Local linearization method

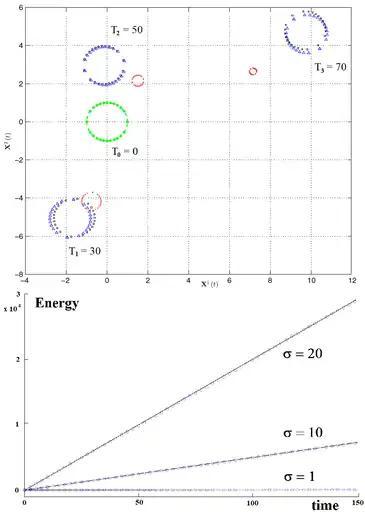
Fig. 4, Top: Evolution of domains in the phase plane of the harmonic oscillator (7.6), with ε=0 and ω=σ=1. Images of the initial unit circle (green) are obtained at three time moments "T" by the exact solution (black), and by the schemes "SLL1" (blue) and "Implicit Euler" (red) with "h=0.05". Bottom: Expected value of the energy (solid line) along the solution of the nonlinear oscillator (7.6), with ε=1 and ω=100, and its approximation (circles) computed via Monte Carlo with "10000" simulations of the "SLL1" scheme with "h=1/2" and "p=q=6".

Here, formula_196 for low dimensional SDEs, and formula_197 for large systems of SDEs, where formula_198, formula_199, formula_160, formula_201 and formula_189 are defined as in the order-2 SLL-Taylor schemes, "p+q>1" and formula_203.